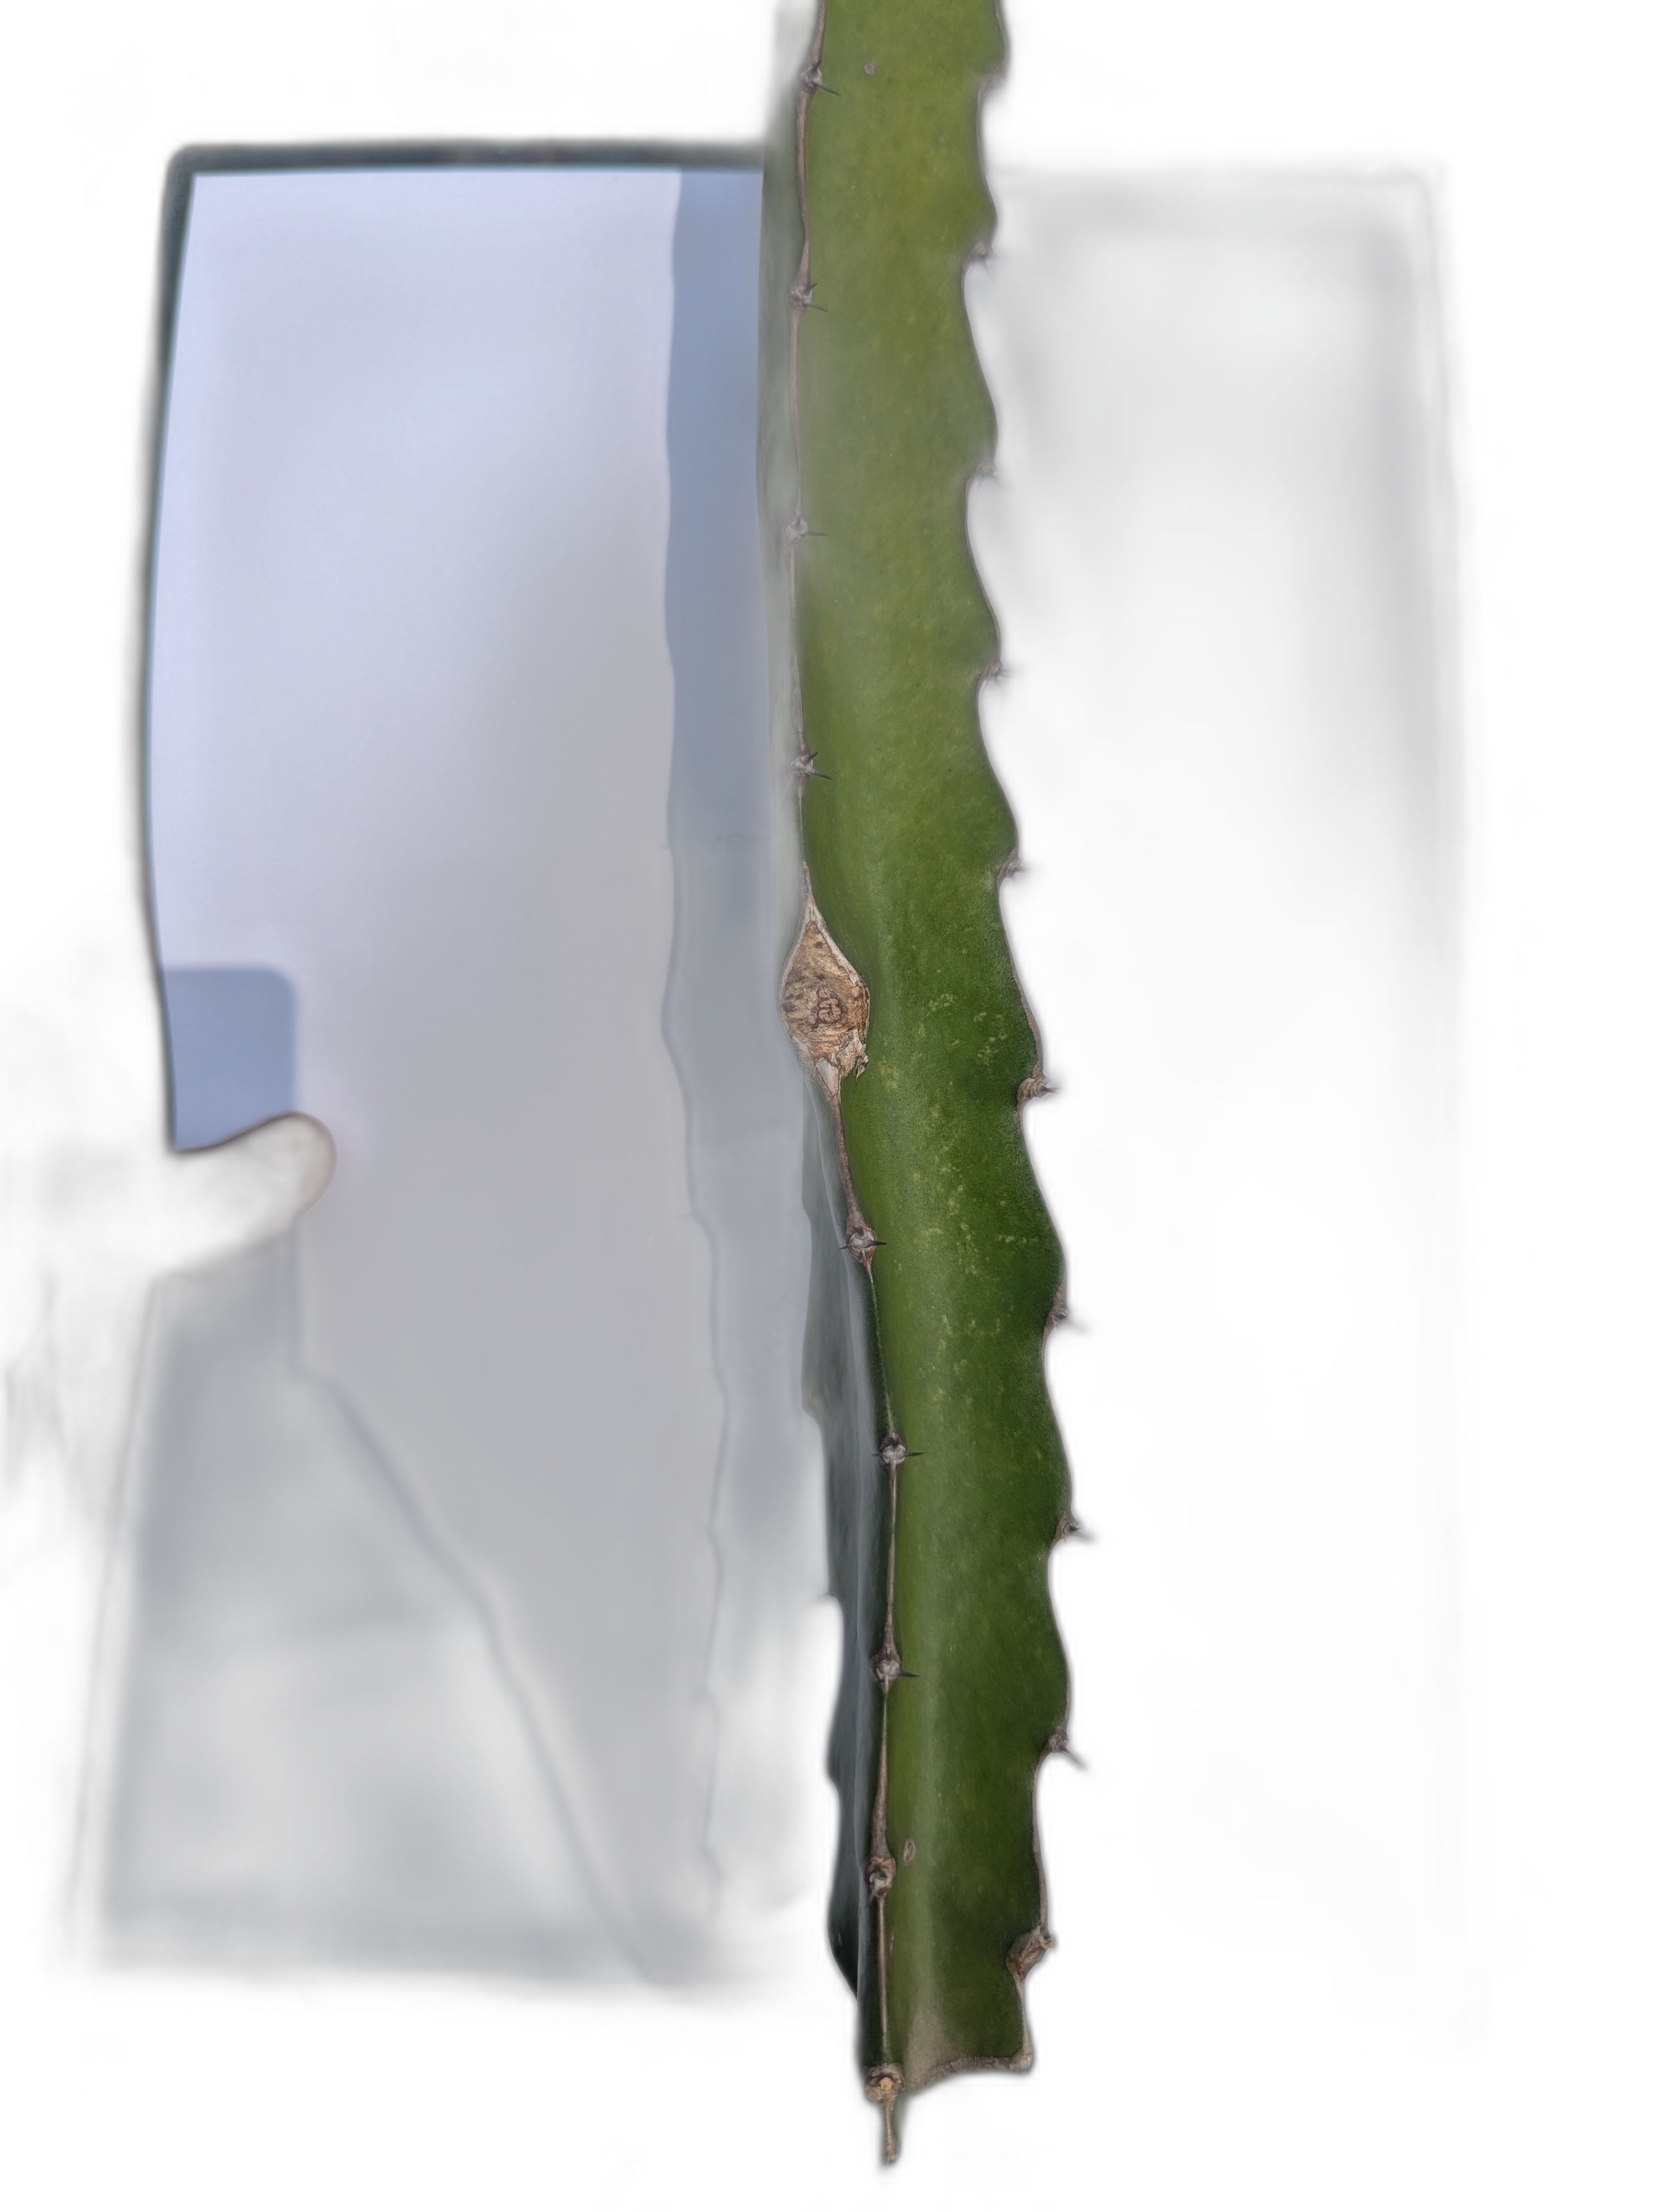
Label: Good leaf